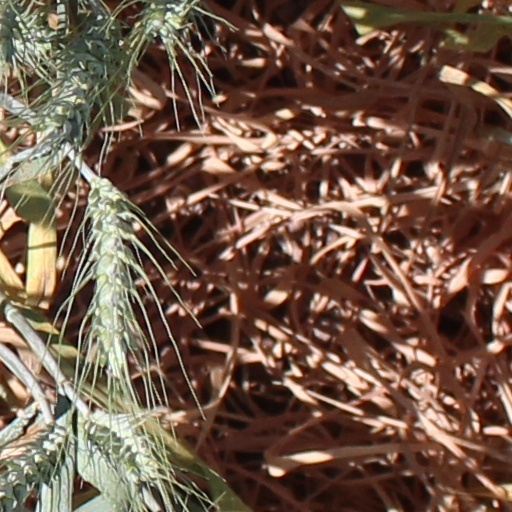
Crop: wheat